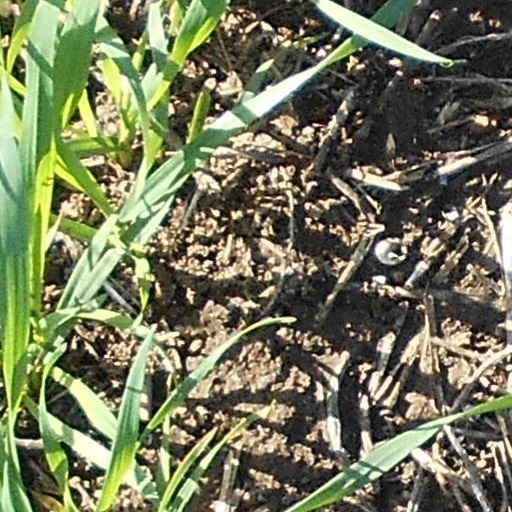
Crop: wheat